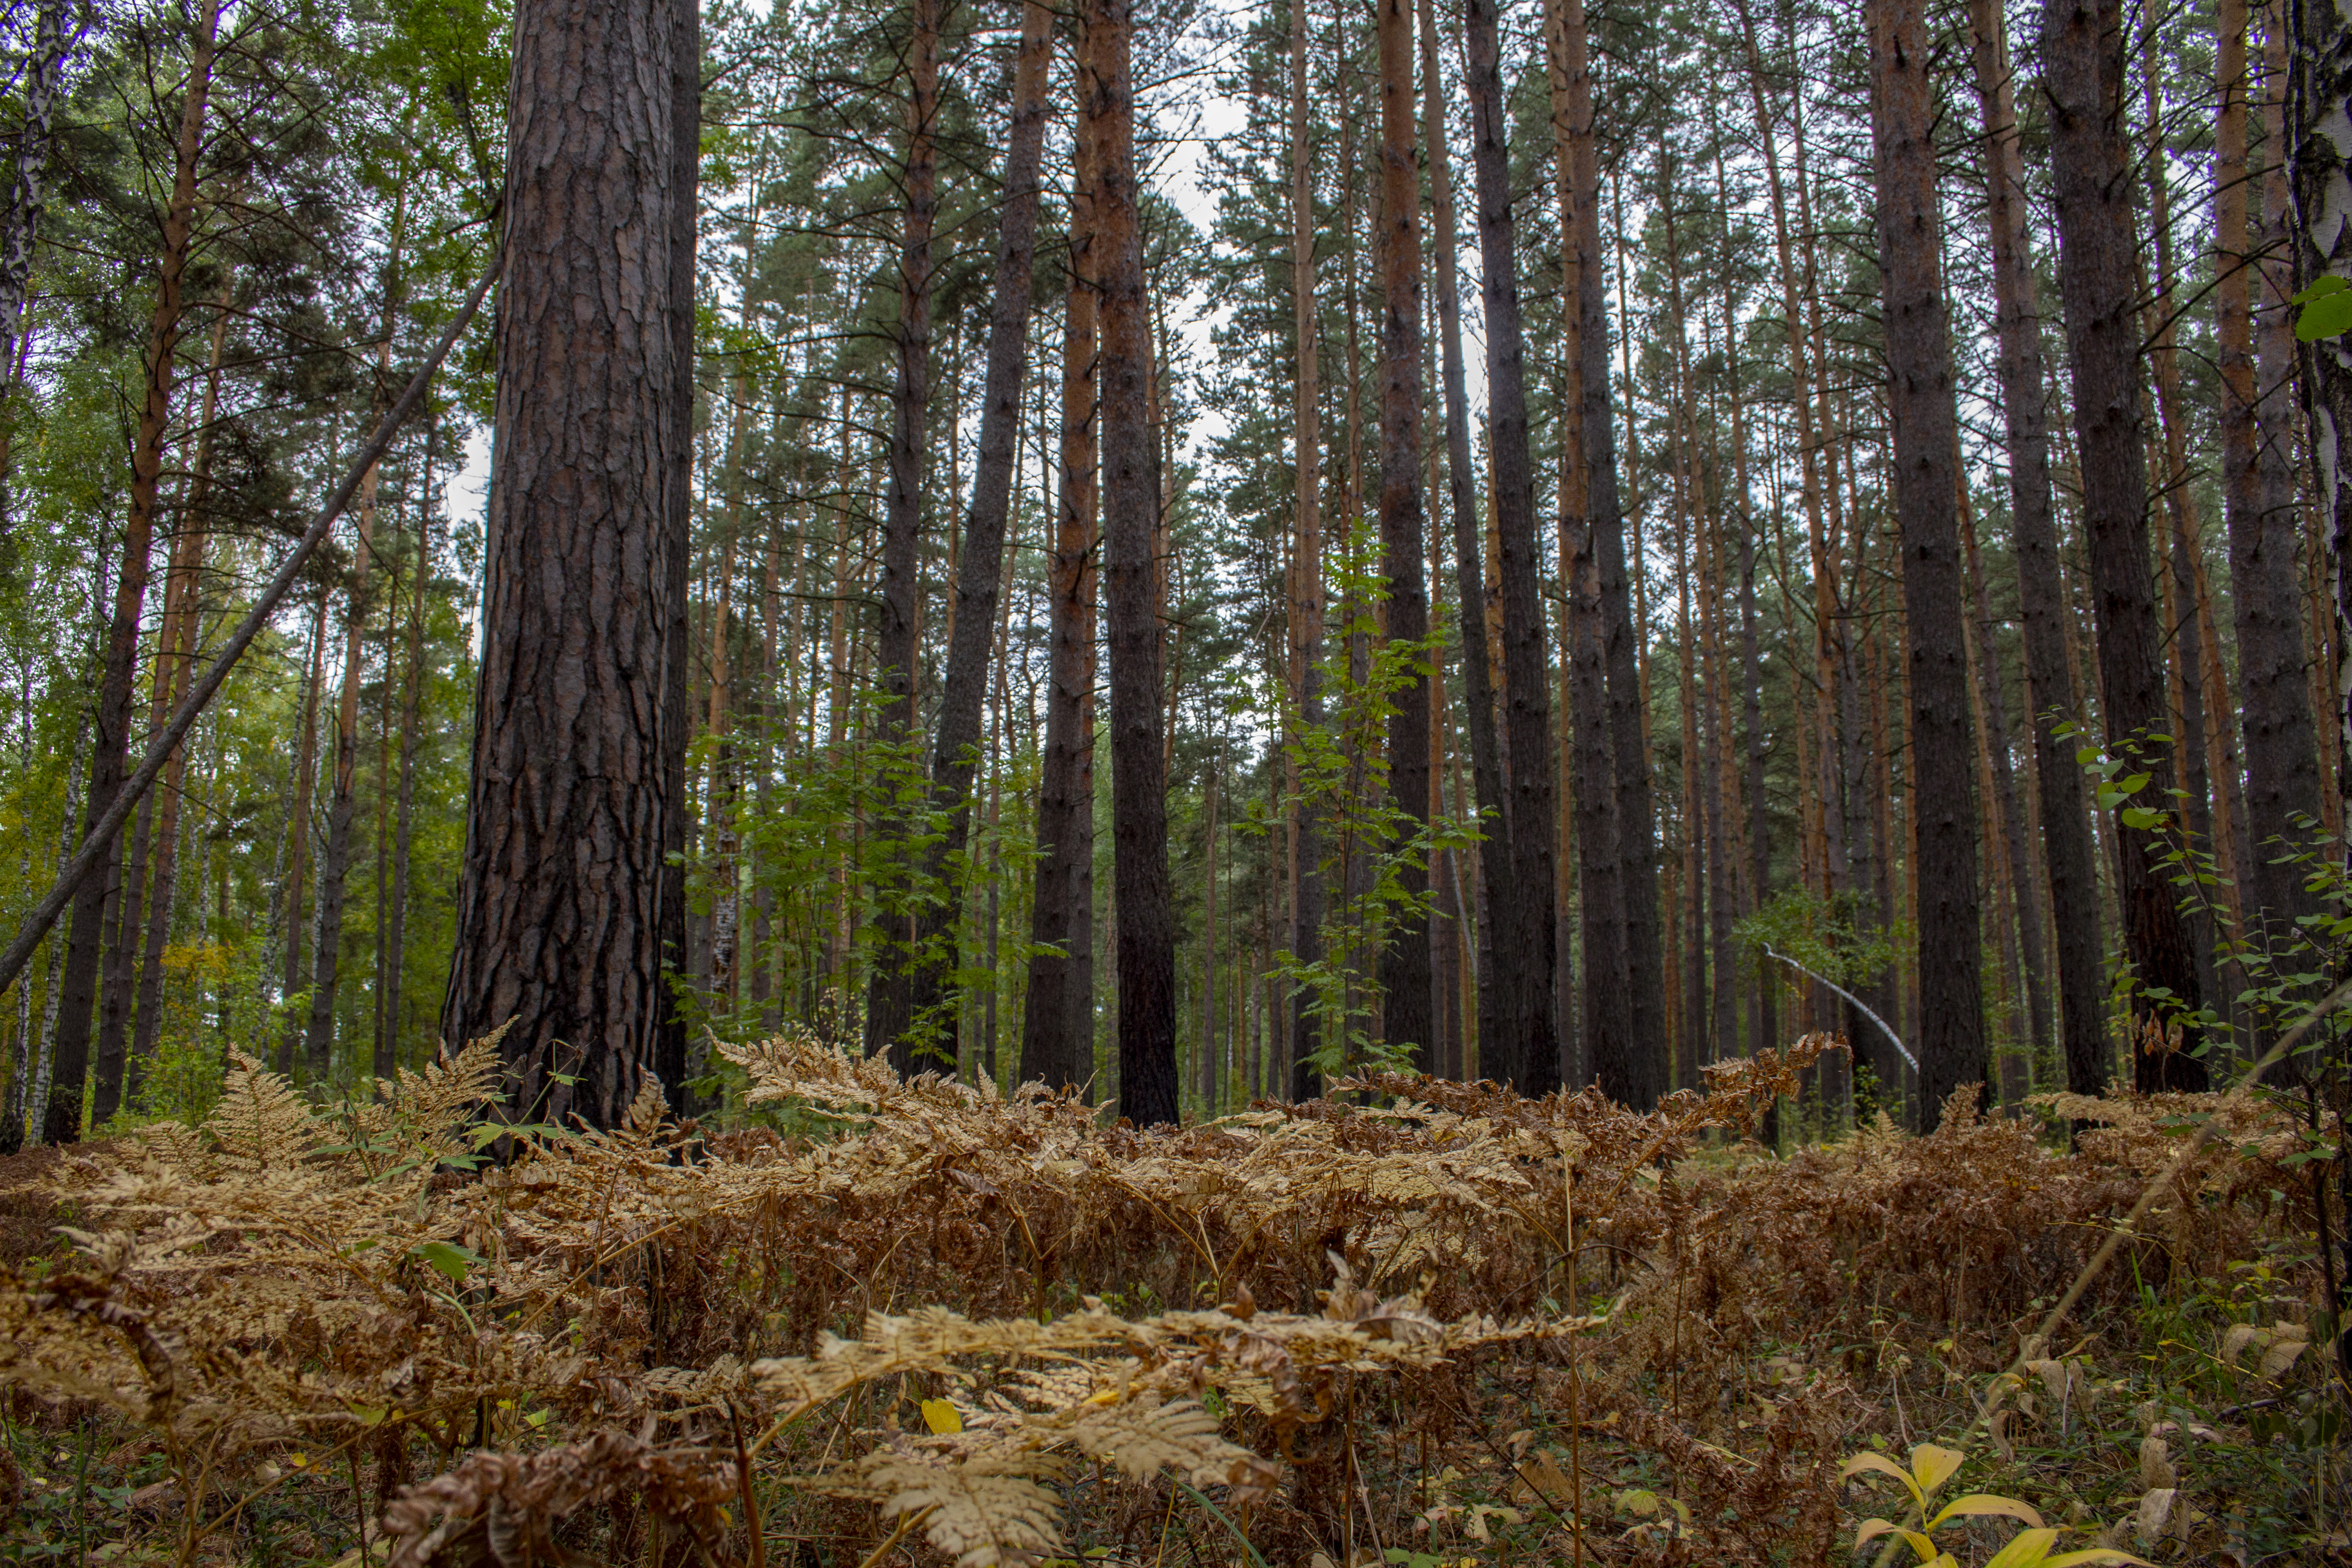
autumn, fall, field, foliage, landscape, meadow, nature, russia, siberia, trains, tree, forest, natural environment, woodland, old growth forest, tropical and subtropical coniferous forests, natural landscape, Northern hardwood forest, spruce fir forest, vegetation, nature reserve, biome, temperate broadleaf and mixed forest, woody plant, plant, trunk, temperate coniferous forest, valdivian temperate rain forest, wilderness, grove, plant community, wood, leaf, rainforest, red pine, jungle, riparian forest, terrestrial plant, grass, deciduous, redwood, sunlight, branch, plant stem, vascular plant, pine family, national park